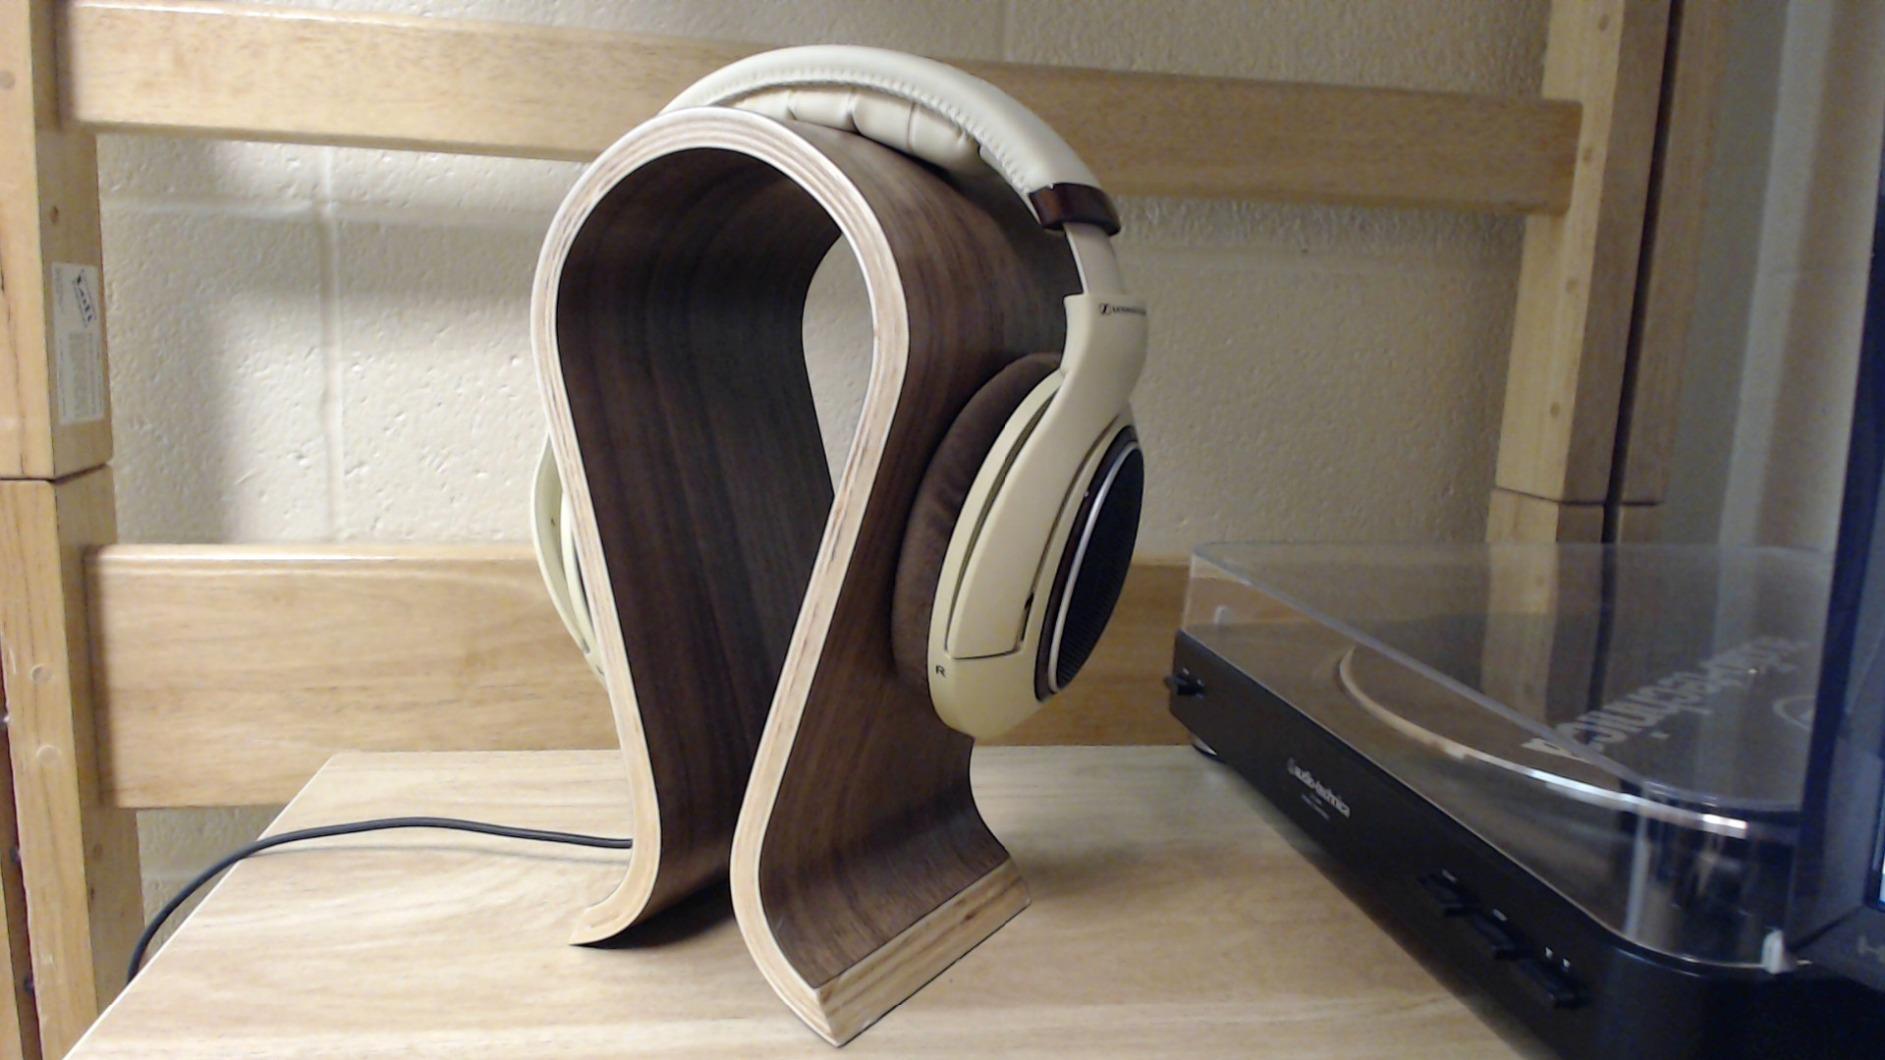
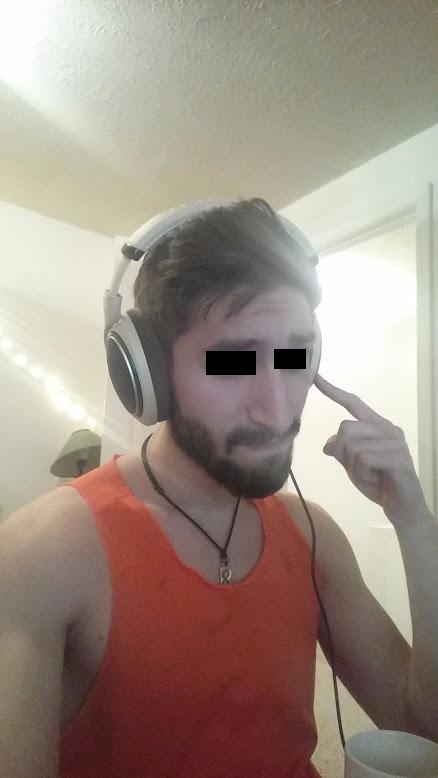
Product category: headphones
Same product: yes